Louis I of Naples

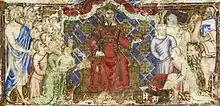
Detail of an Arthurian-themed manuscript made for Louis, showing him enthroned

The Black Death forced the Hungarians to retreat from Naples in August 1348. Louis and Joanna, who had just had their elder daughter, Catherine, immediately returned to the kingdom. From early 1349 onwards, all documents for the kingdom were issued in the names of both husband and wife, and Louis was indisputably in control of military fortresses. On coins issued during their joint reign, Louis' name always preceded Joanna's. Although he was not officially recognised by Clement as king and co-ruler until 1352, it is likely that Neapolitans considered him their monarch from the moment he started acting as such.